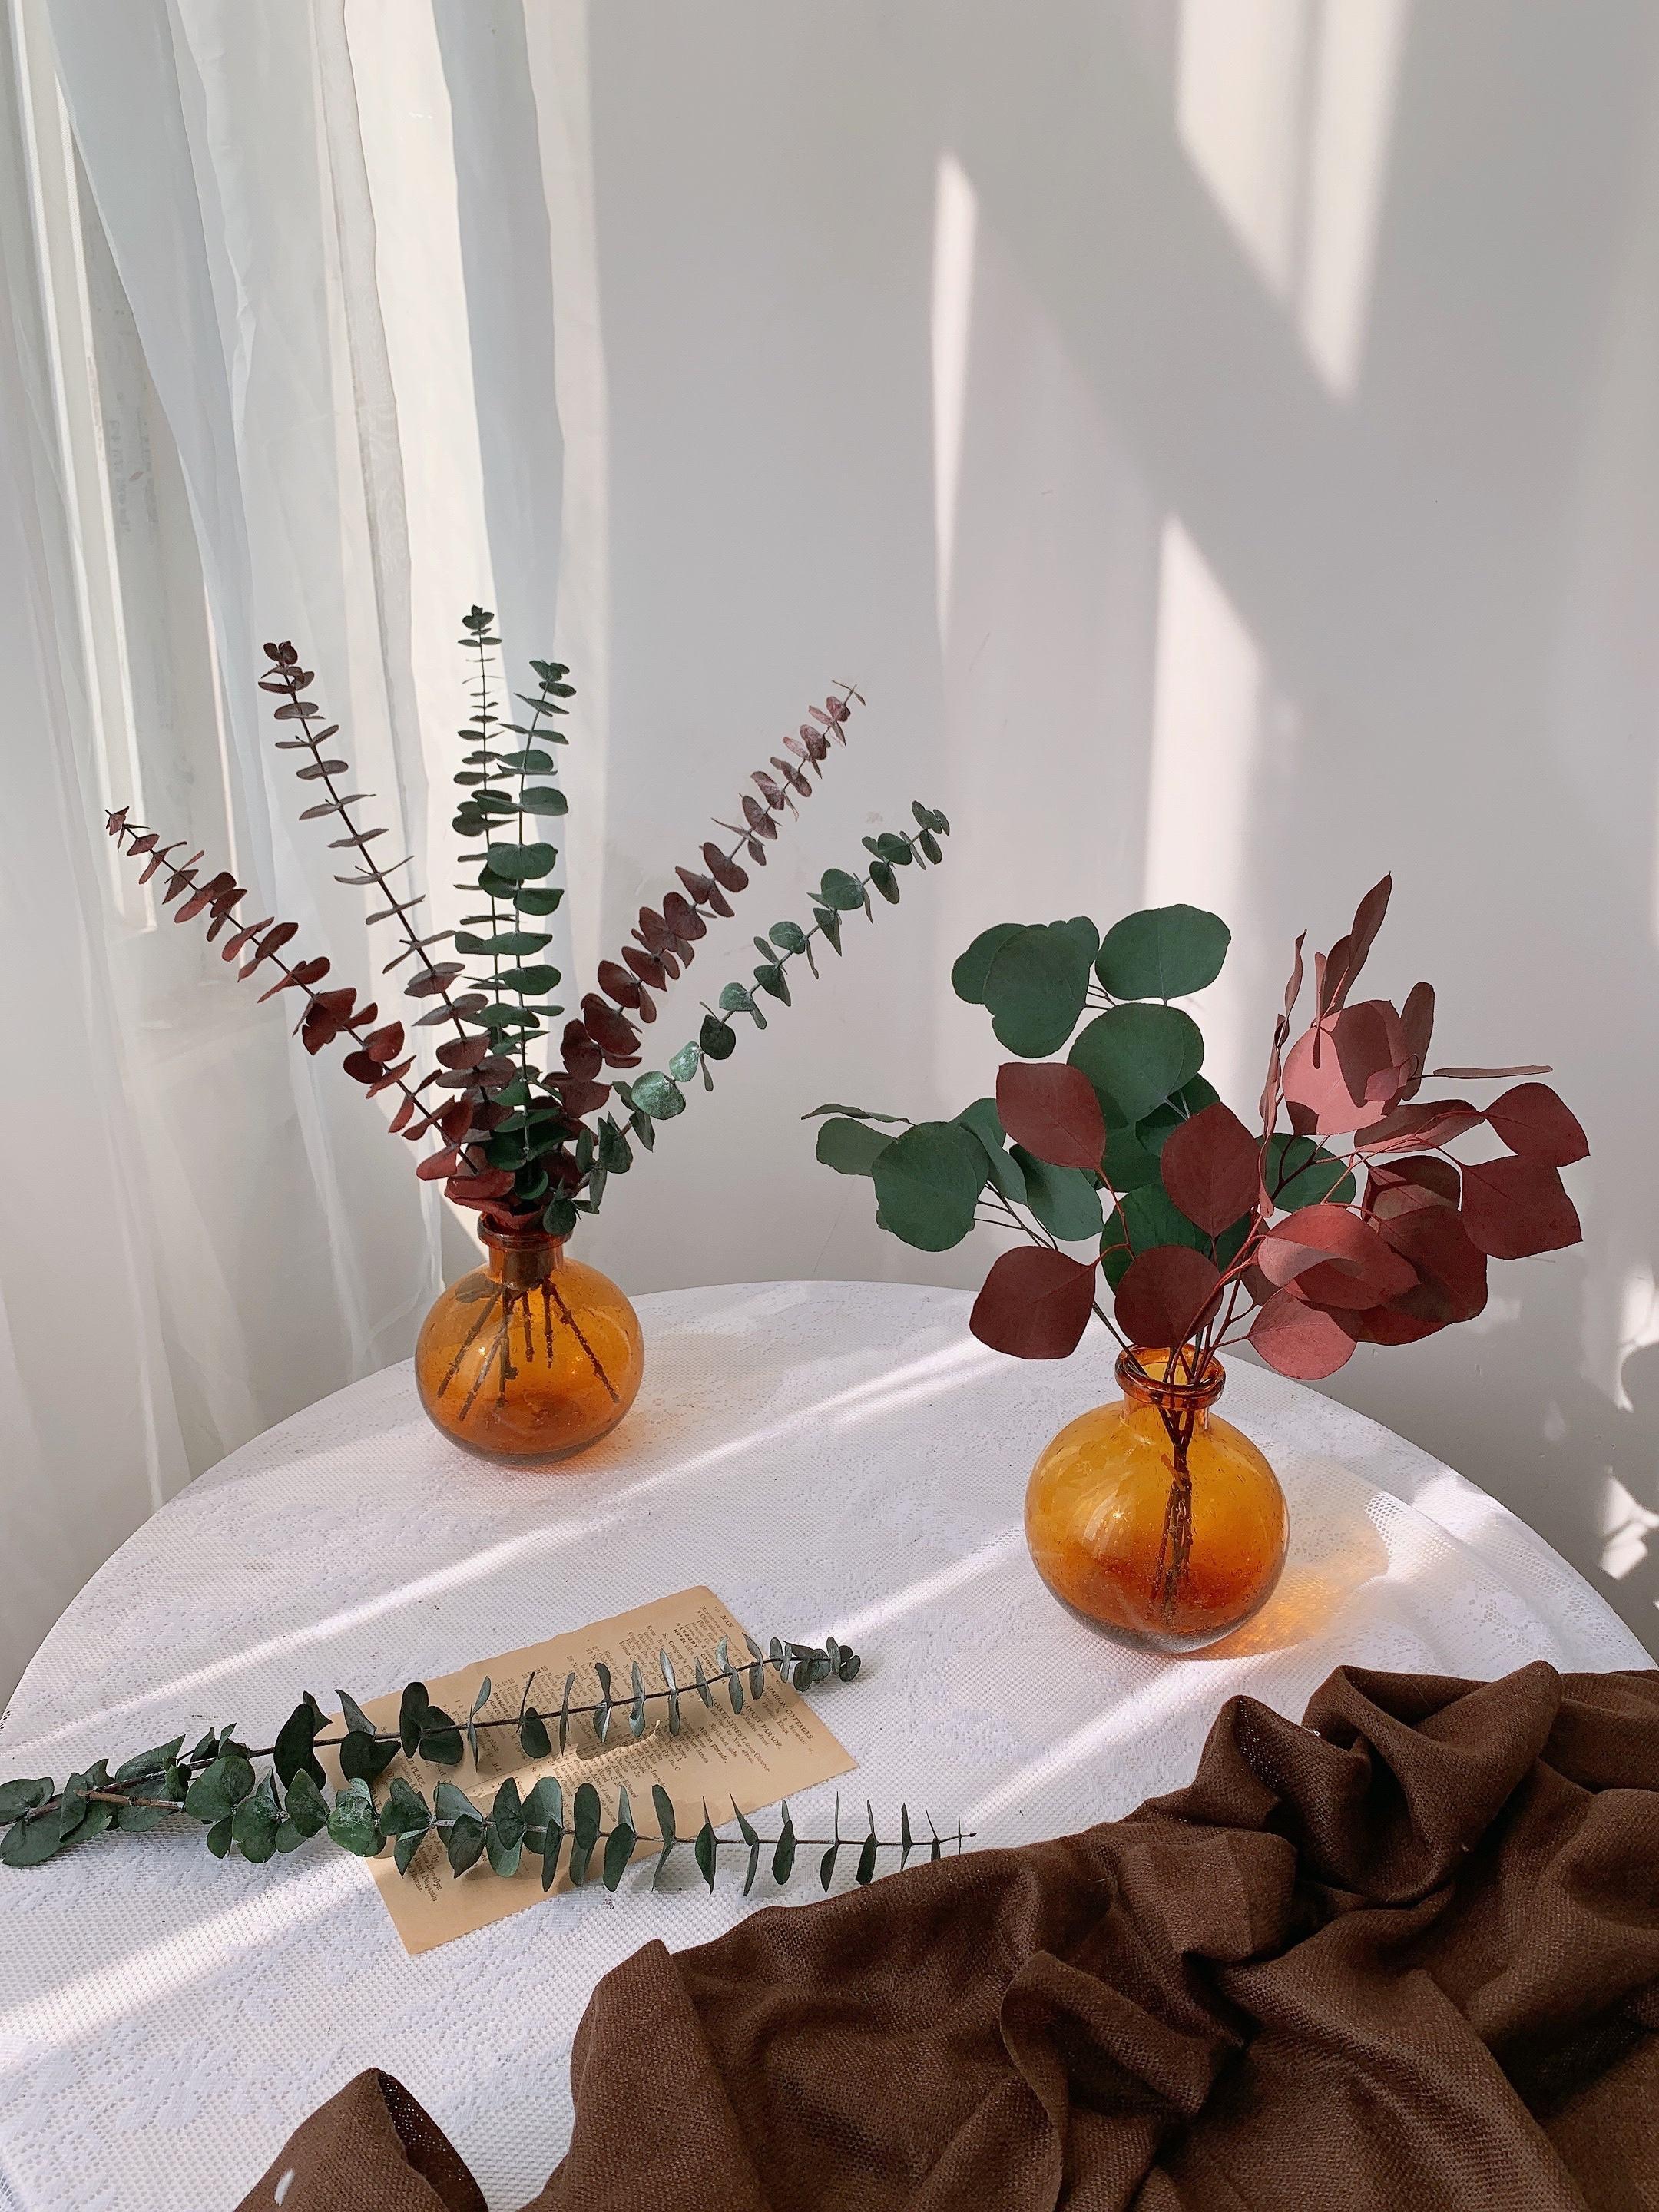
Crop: apple
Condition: healthy